National Highways & Motorway Police

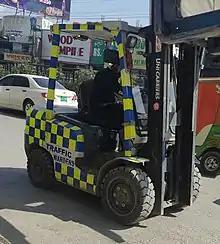
Fork Lifter of KPK Traffic Police

Scientific and latest equipment are procured by spending huge government exchequer and utilised to curb the tendency of violation on National Highways & Motorway. The list of some useful equipment is as under:-